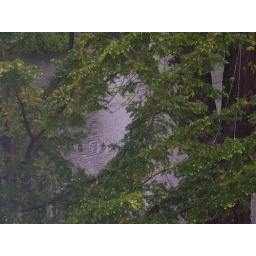
This rain is getting crazy, and I'm building an ark.Yes, those are ducks swimming in my neighbor's back yard.